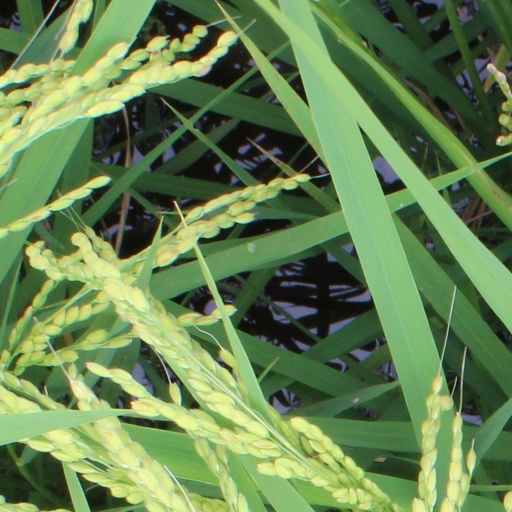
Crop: rice